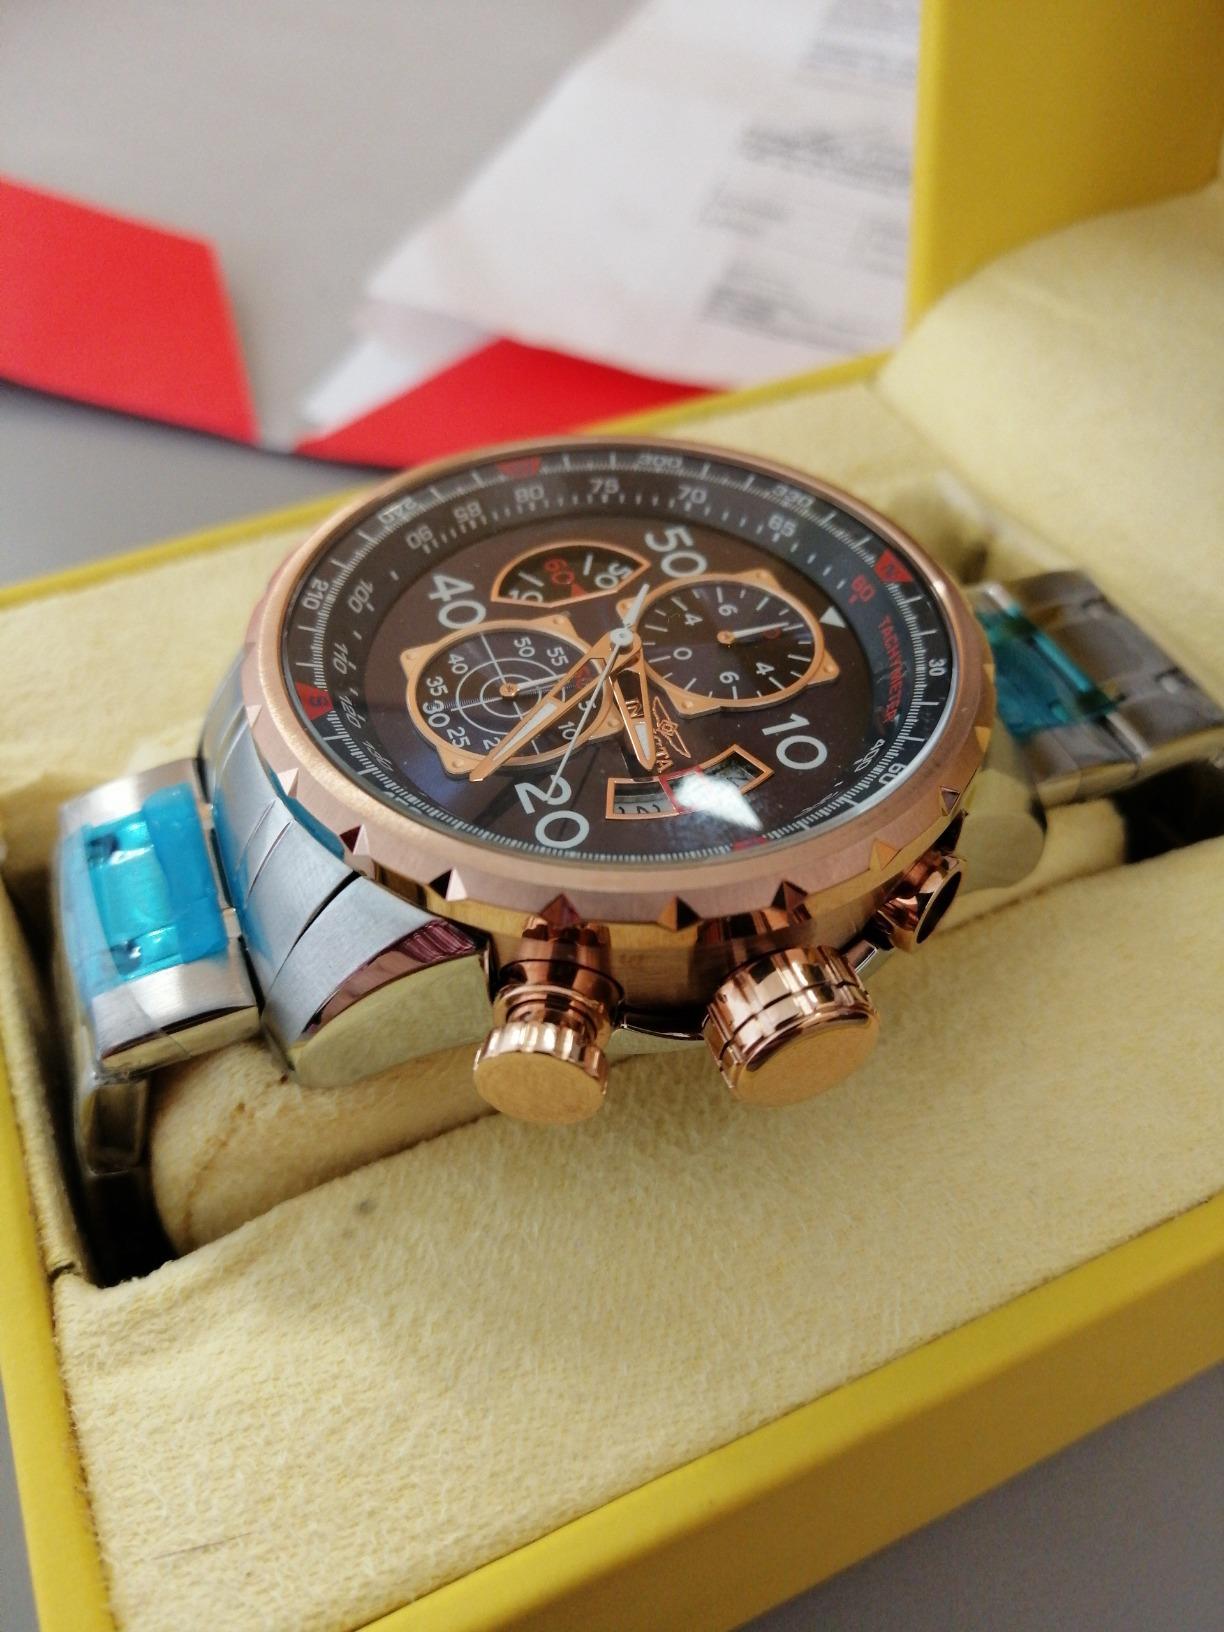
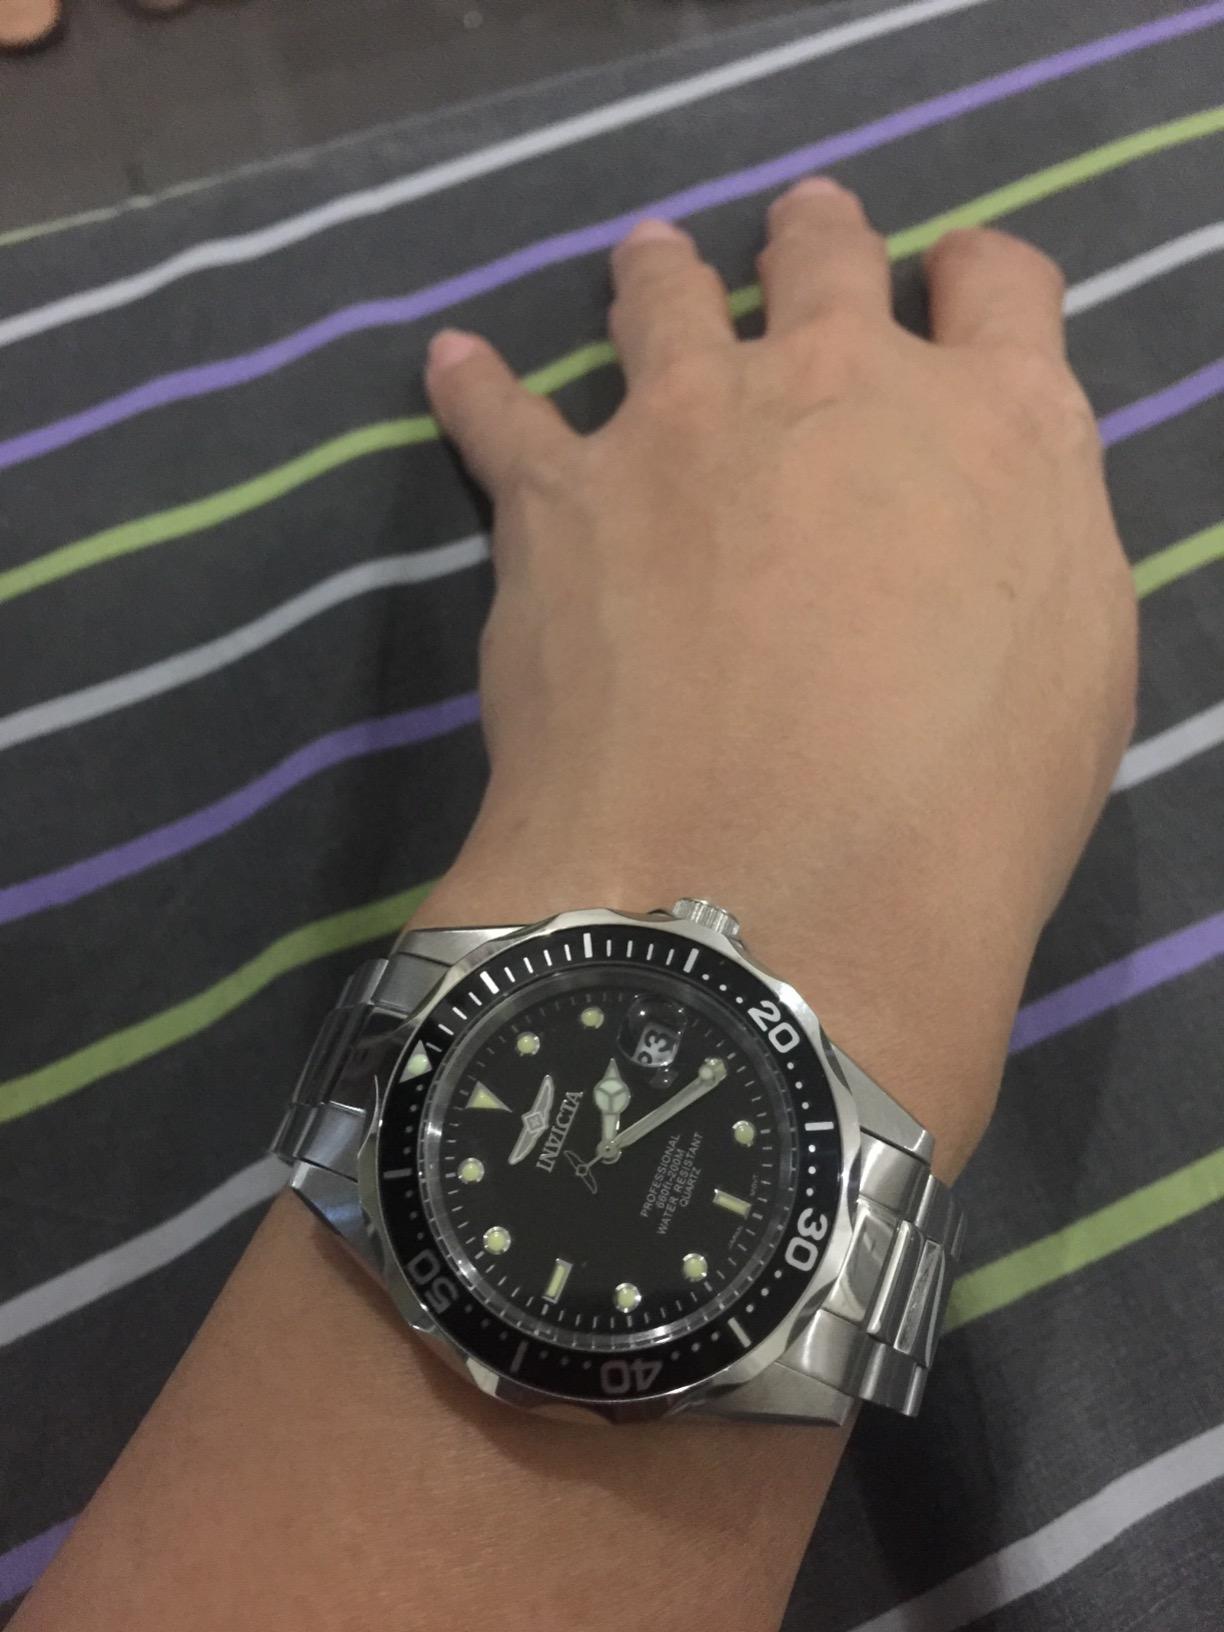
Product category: accessories_watch
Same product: no